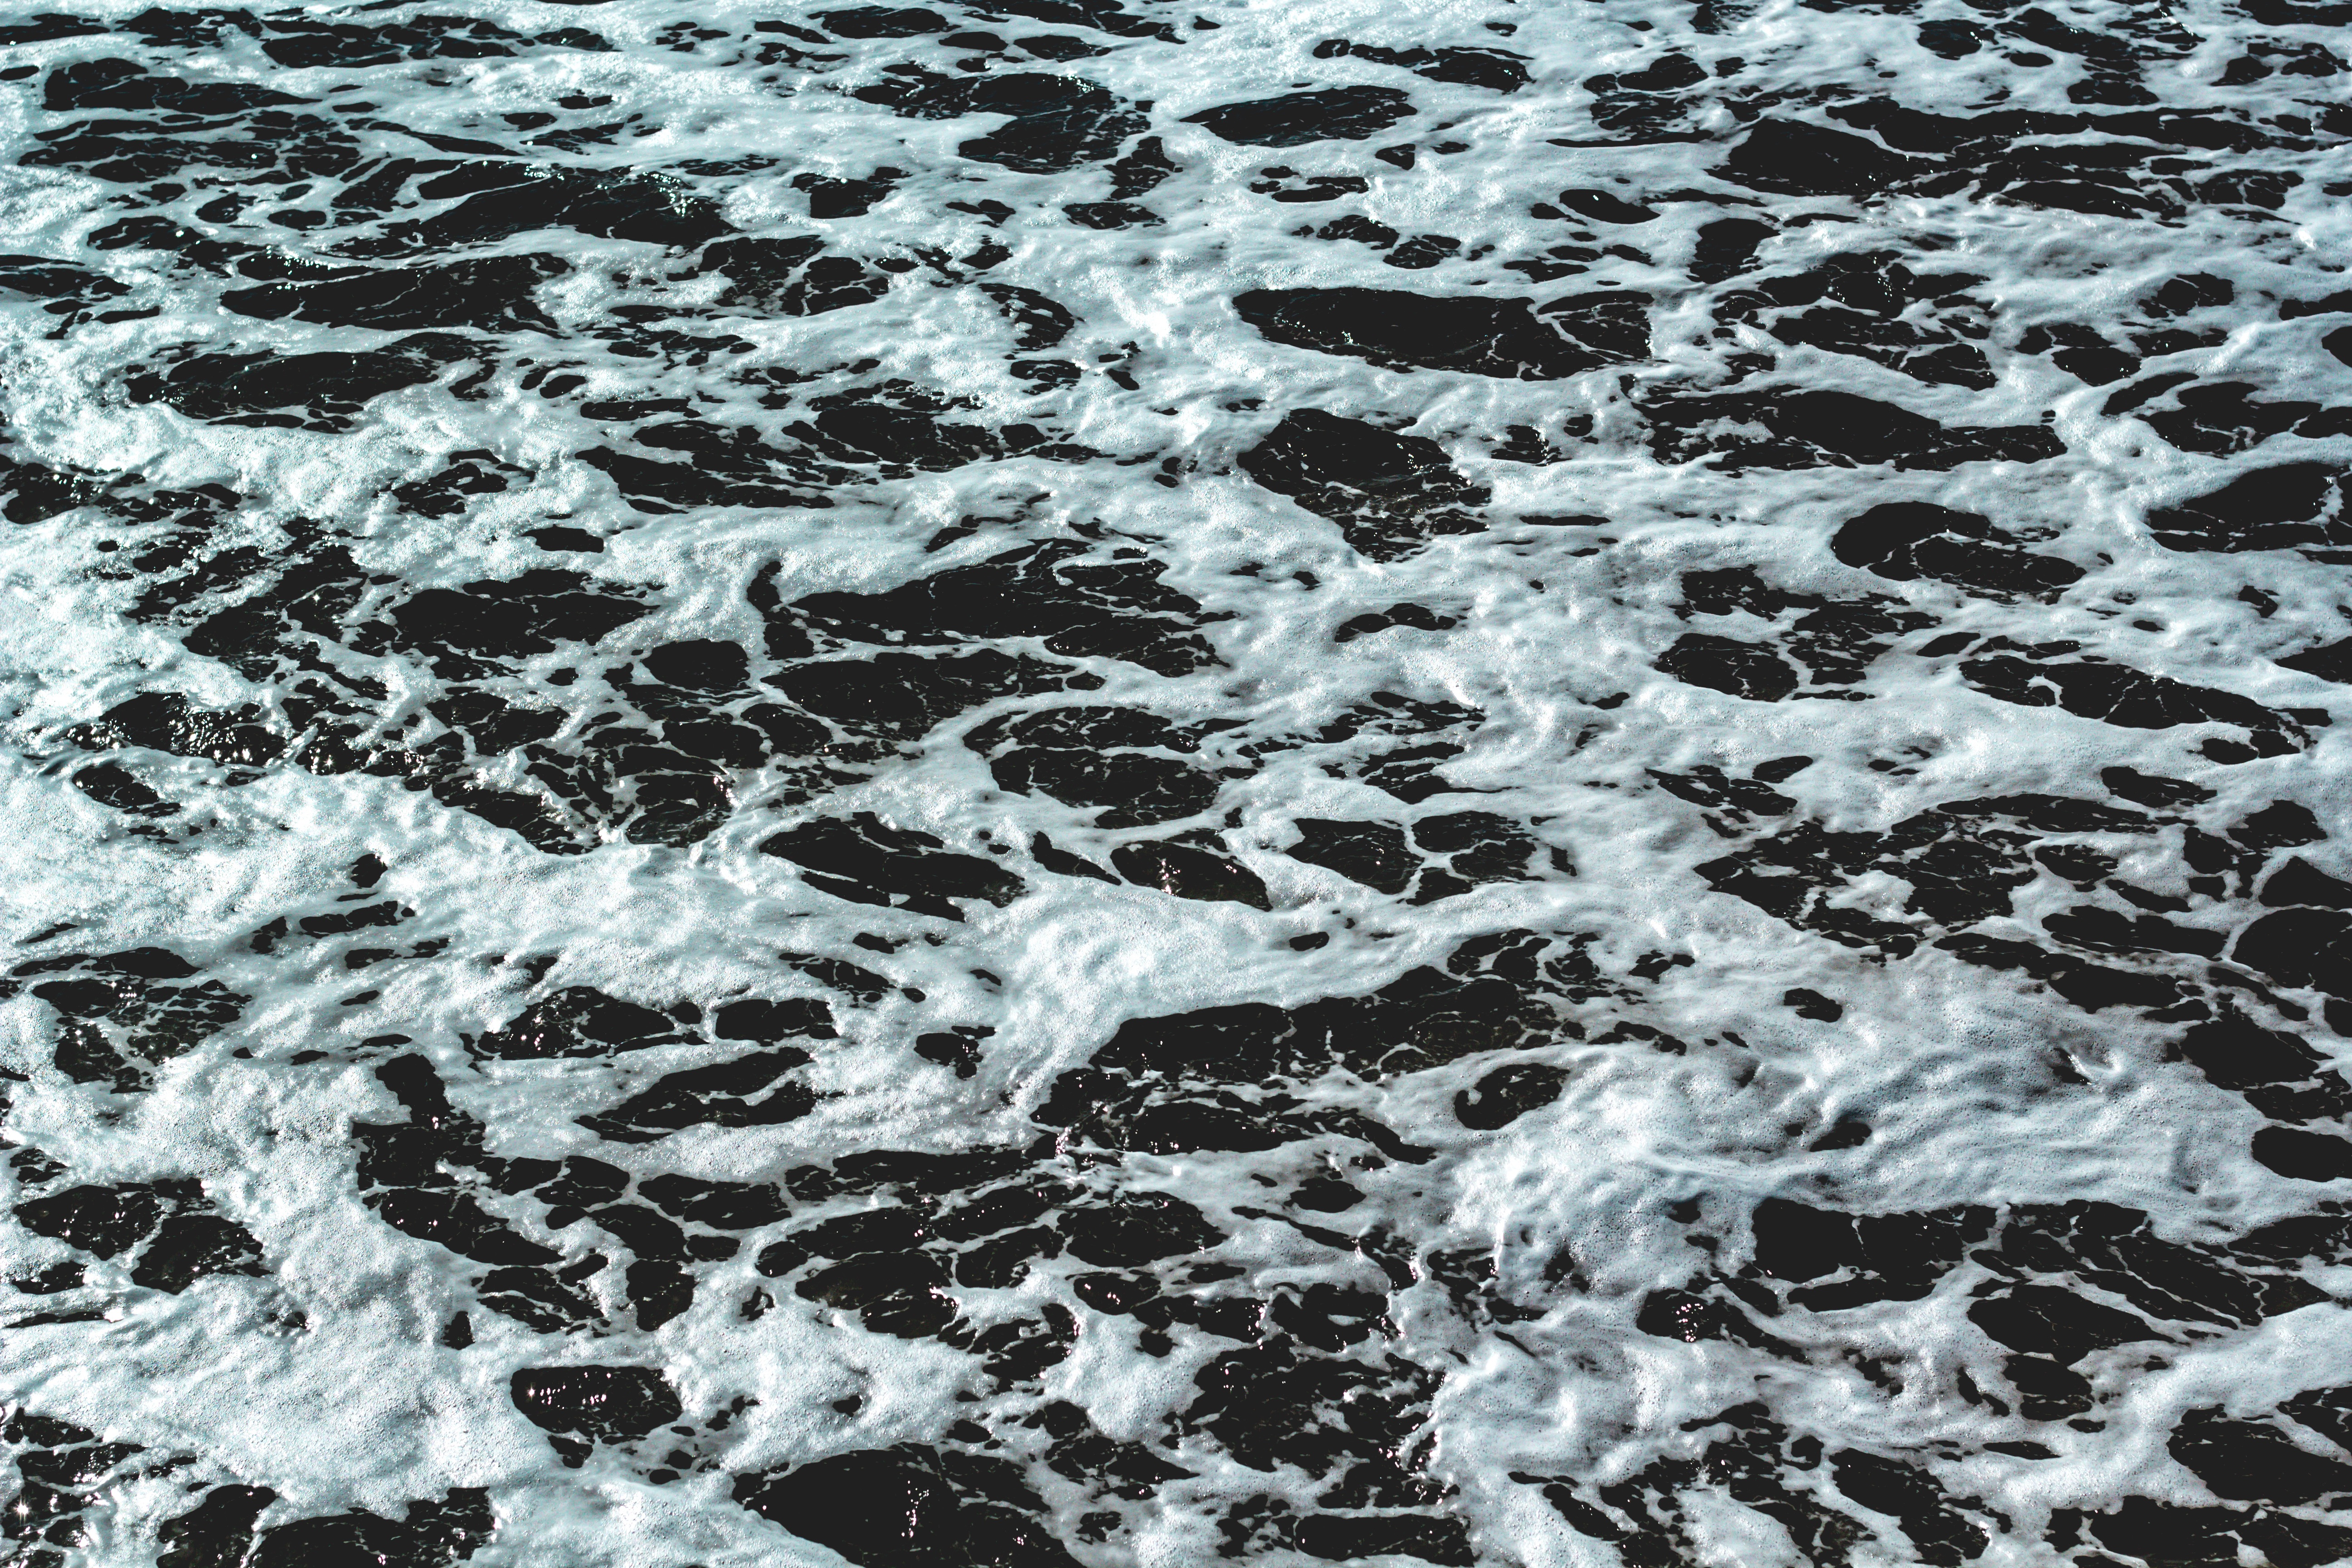
rock, snow, black and white, frost, asphalt, ice, material, flooring, monochrome photography, geological phenomenon